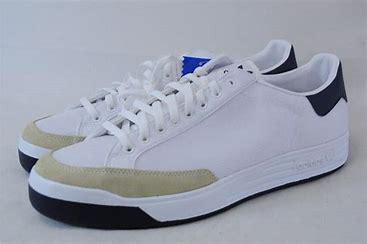
Brand: Adidas
Model: Rod Laver